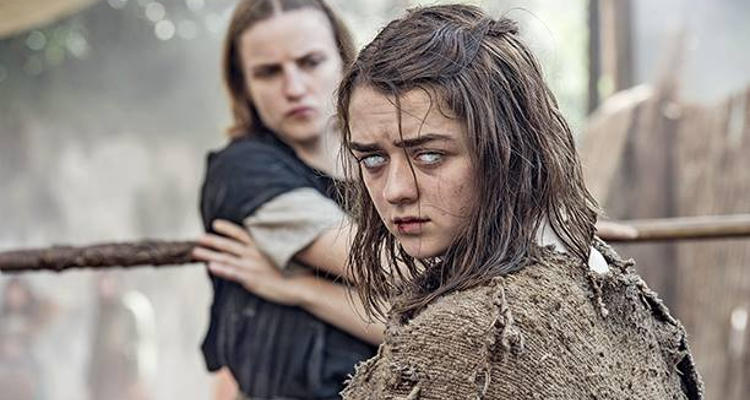
Gender: women